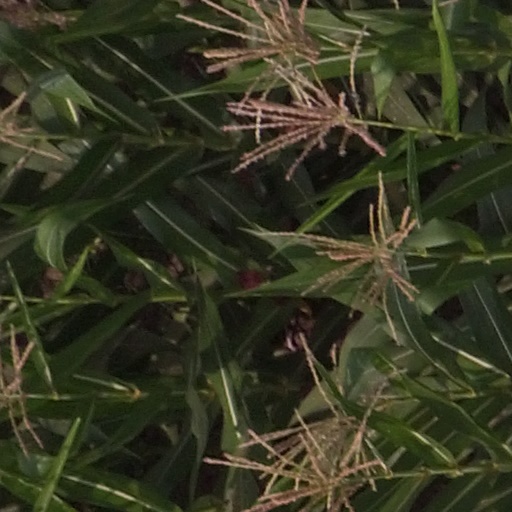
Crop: maize; corn